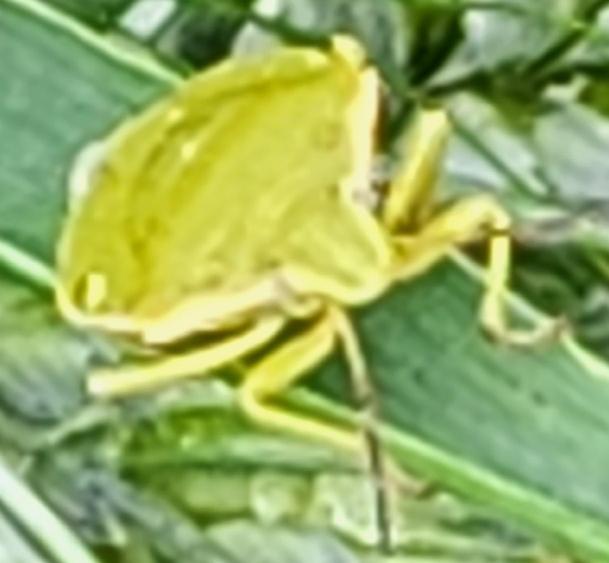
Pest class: stink_bug